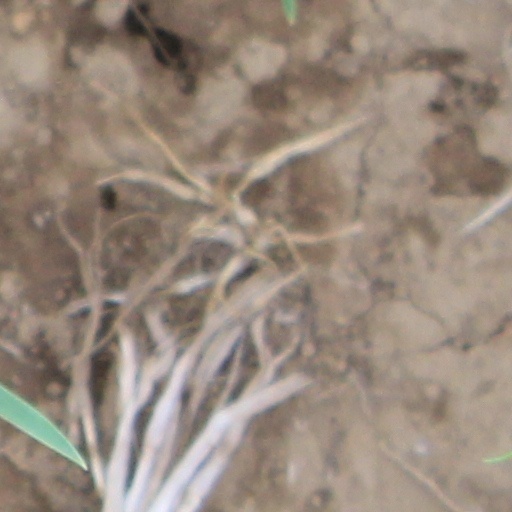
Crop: wheat